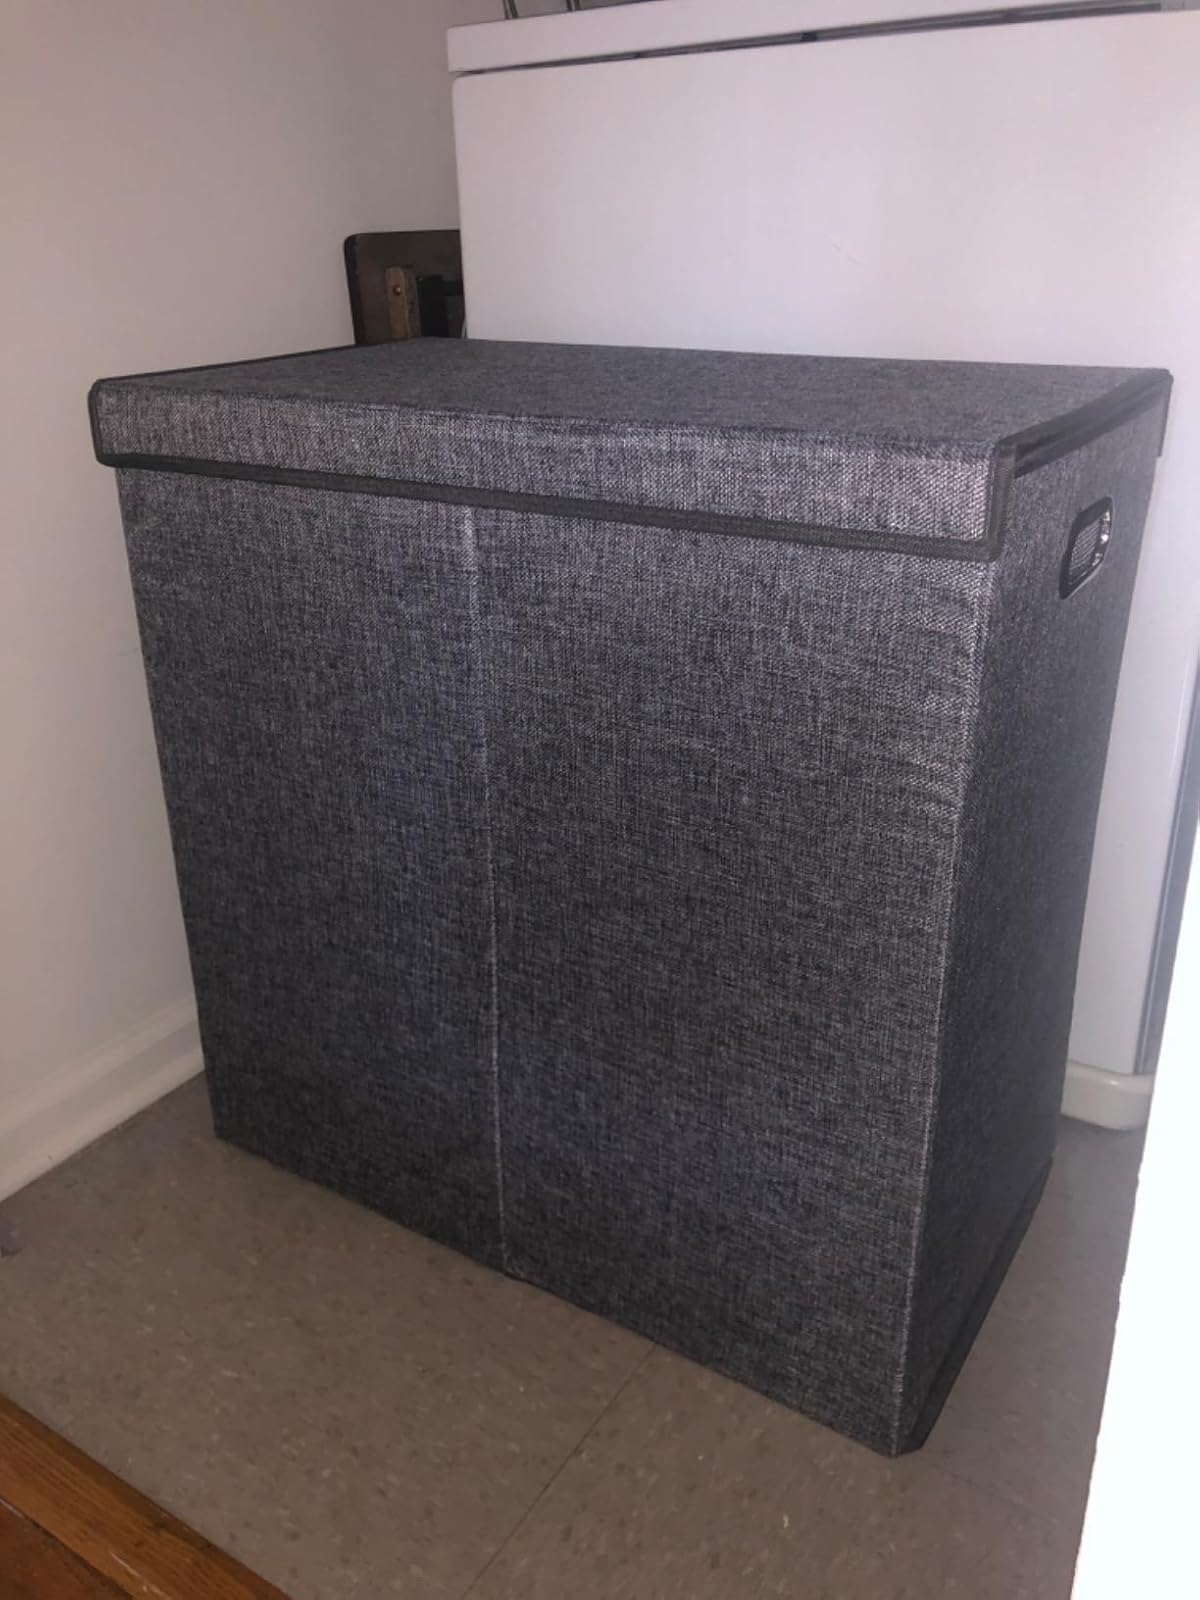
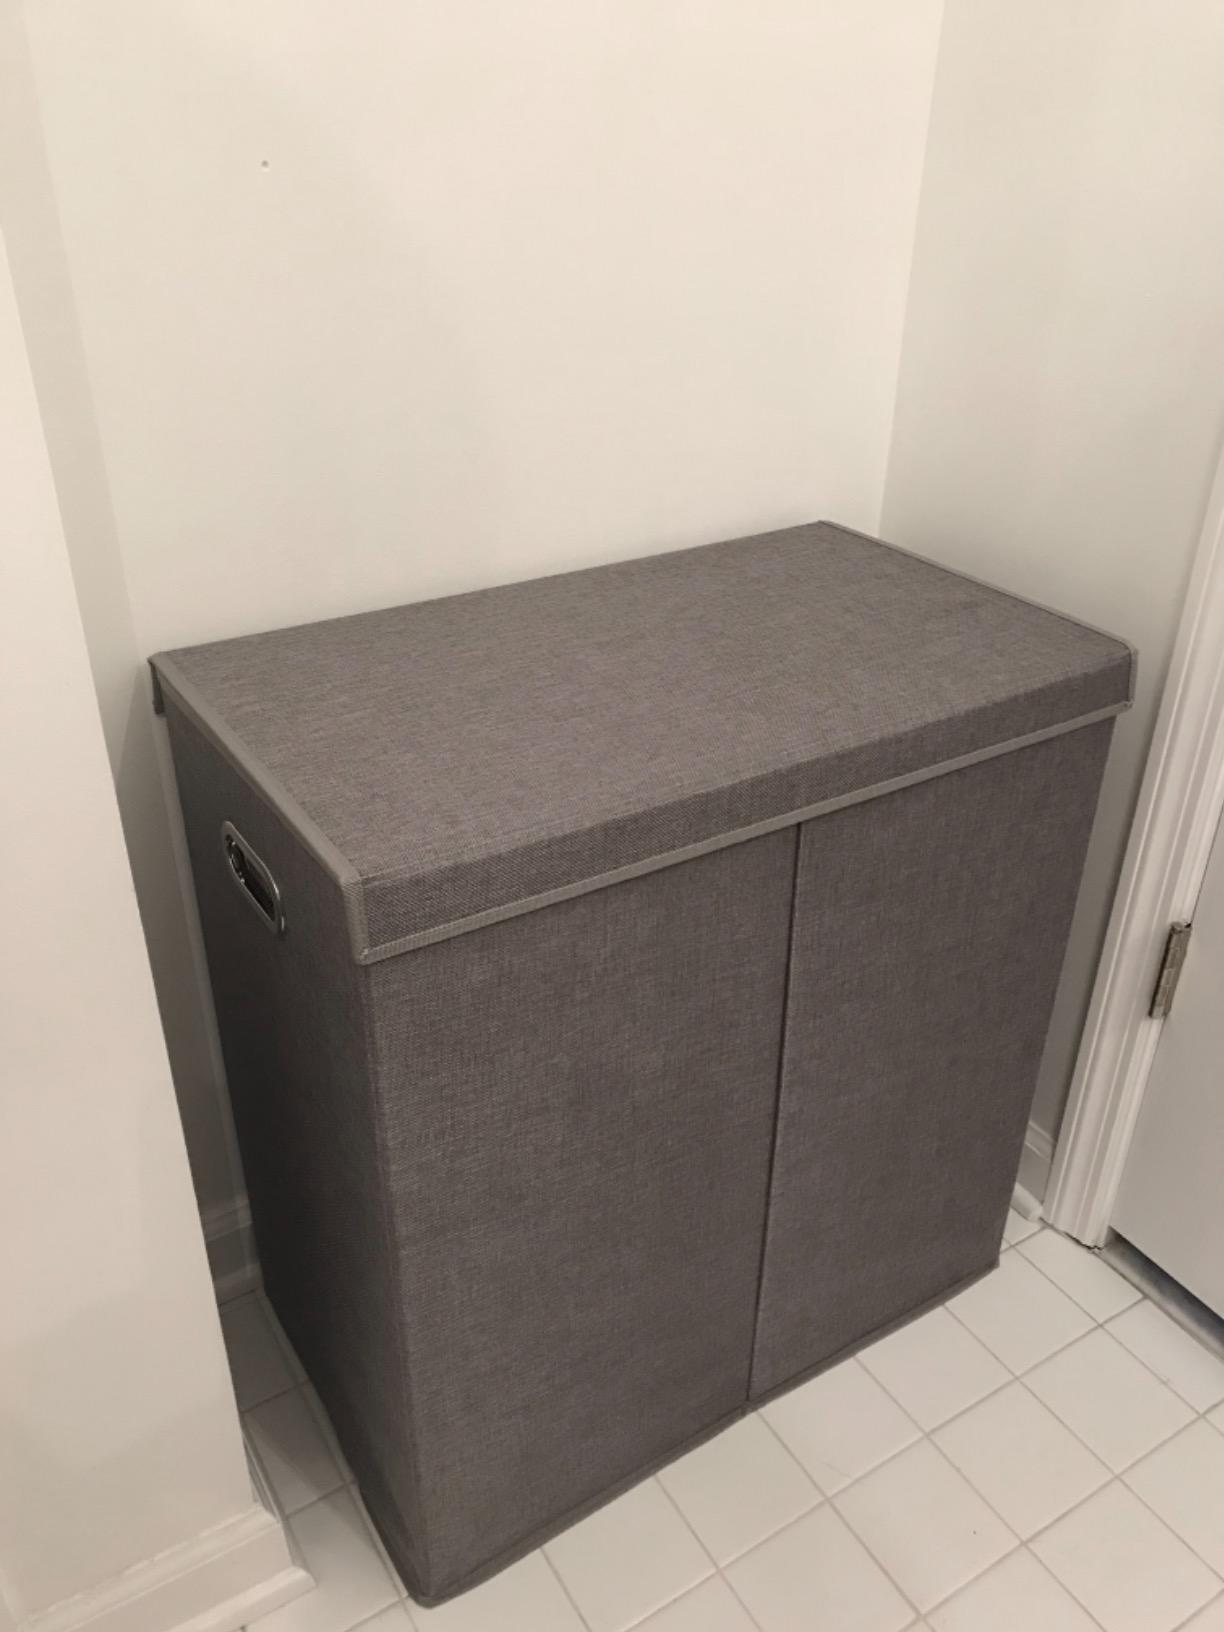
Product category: items_hamper
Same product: yes